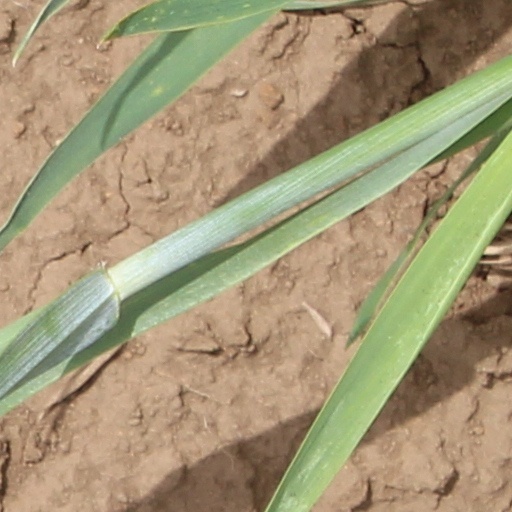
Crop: wheat